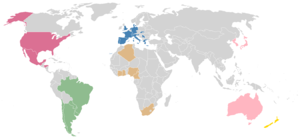
La Coupe du monde de football 2010 est la dix-neuvième édition de la Coupe du monde de football. Elle s’est déroulée du 11 juin au 11 juillet 2010 en Afrique du Sud et est remportée par l’Espagne.